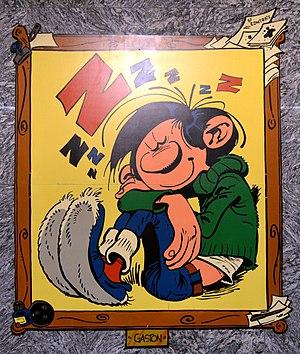
Charleroi (Belgique) - Station Janson du métro léger. Gaston.
Gaston est une série de bande dessinée franco-belge humoristique créée en février 1957 par André Franquin. La série met en scène un employé de bureau nommé Gaston Lagaffe, travaillant au Journal de Spirou, grand fainéant et commettant chaque semaine de nombreuses gaffes.